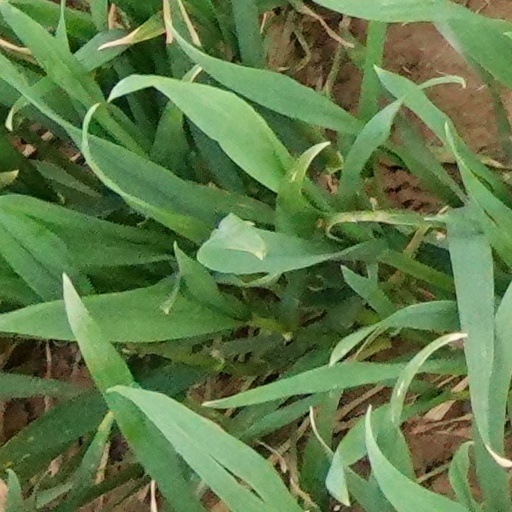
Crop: wheat